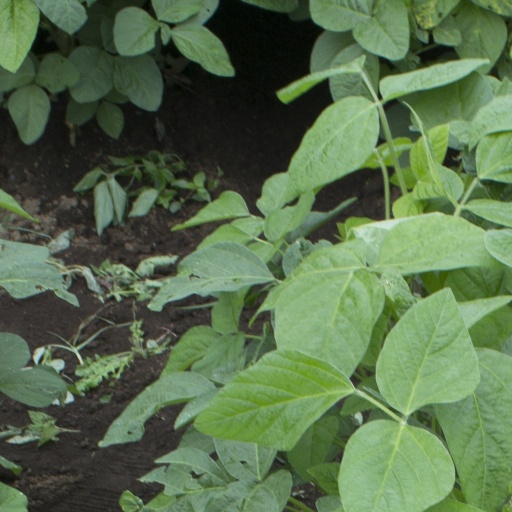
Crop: soybean